Overexploitation

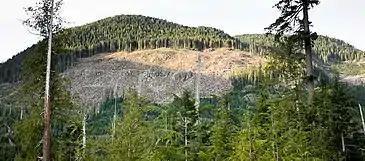
Clear cutting of old growth forests in Canada.

Forests are overexploited when they are logged at a rate faster than reforestation takes place. Reforestation competes with other land uses such as food production, livestock grazing, and living space for further economic growth. Historically utilization of forest products, including timber and fuel wood, have played a key role in human societies, comparable to the roles of water and cultivable land. Today, developed countries continue to utilize timber for building houses, and wood pulp for paper. In developing countries almost three billion people rely on wood for heating and cooking. Short-term economic gains made by conversion of forest to agriculture, or overexploitation of wood products, typically leads to loss of long-term income and long term biological productivity. West Africa, Madagascar, Southeast Asia and many other regions have experienced lower revenue because of overexploitation and the consequent declining timber harvests.